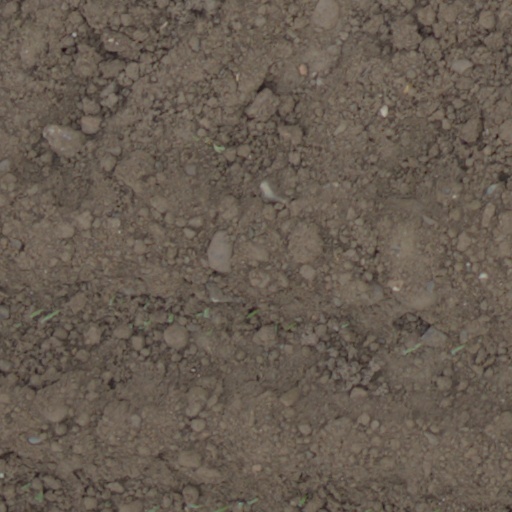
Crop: wheat